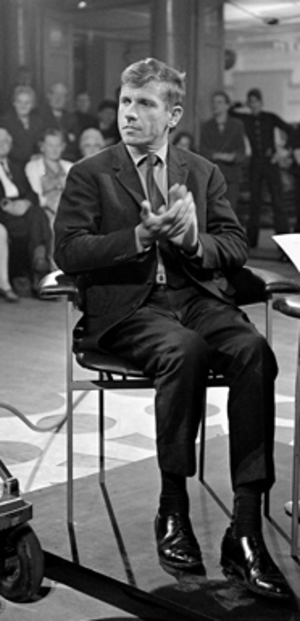
ba